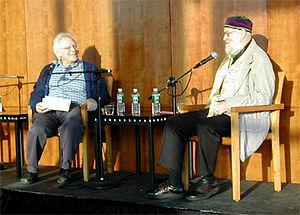
La musique minimaliste est un courant de musique contemporaine apparu dans les années 1960 aux États-Unis, qui représente une part importante de la musique classique de ce pays. En France, le courant est fréquemment appelé musique répétitive, et désigne plus spécifiquement l'ensemble des œuvres utilisant la répétition comme technique de composition. Les principaux compositeurs de musique minimaliste sont La Monte Young, Terry Riley, Steve Reich, Philip Glass, et John Adams. L'œuvre considérée comme fondatrice du minimalisme est In C de Terry Riley, composée en 1964. La musique minimaliste est parfois désignée sous l'étiquette plus large de musique postmoderne.